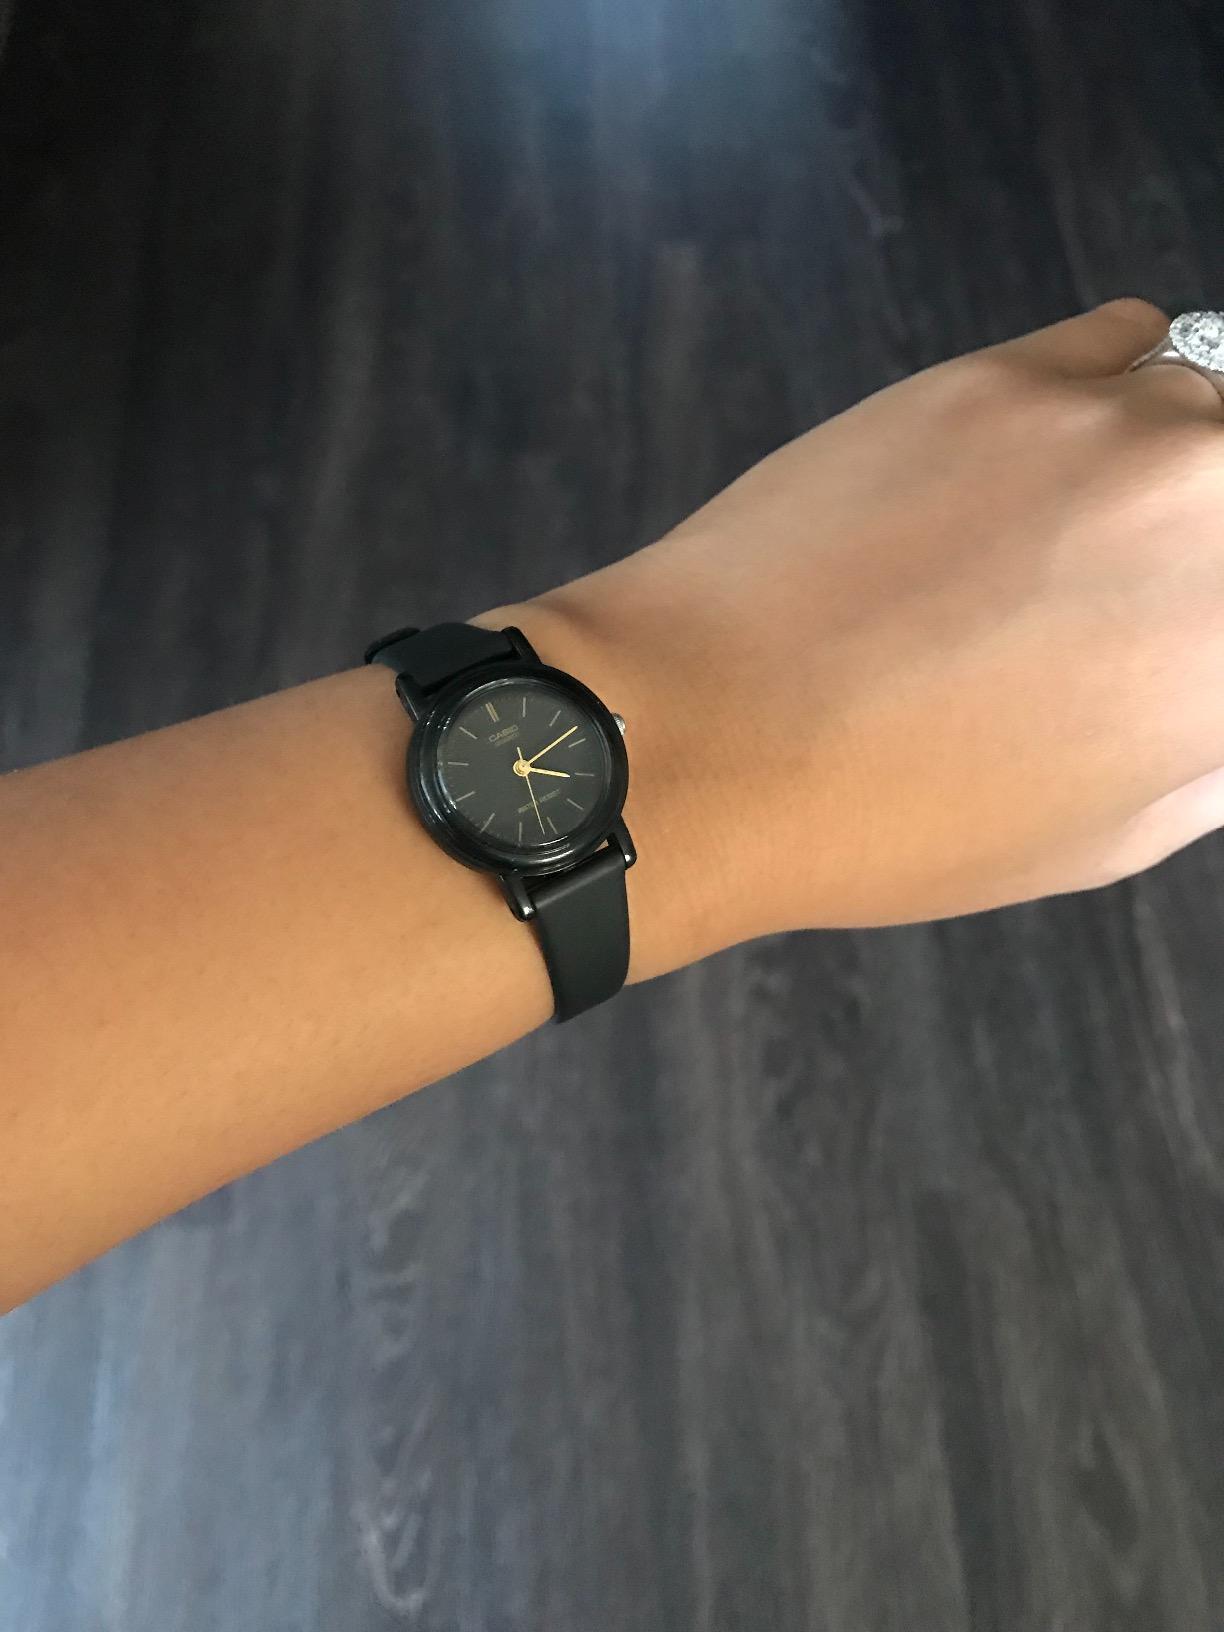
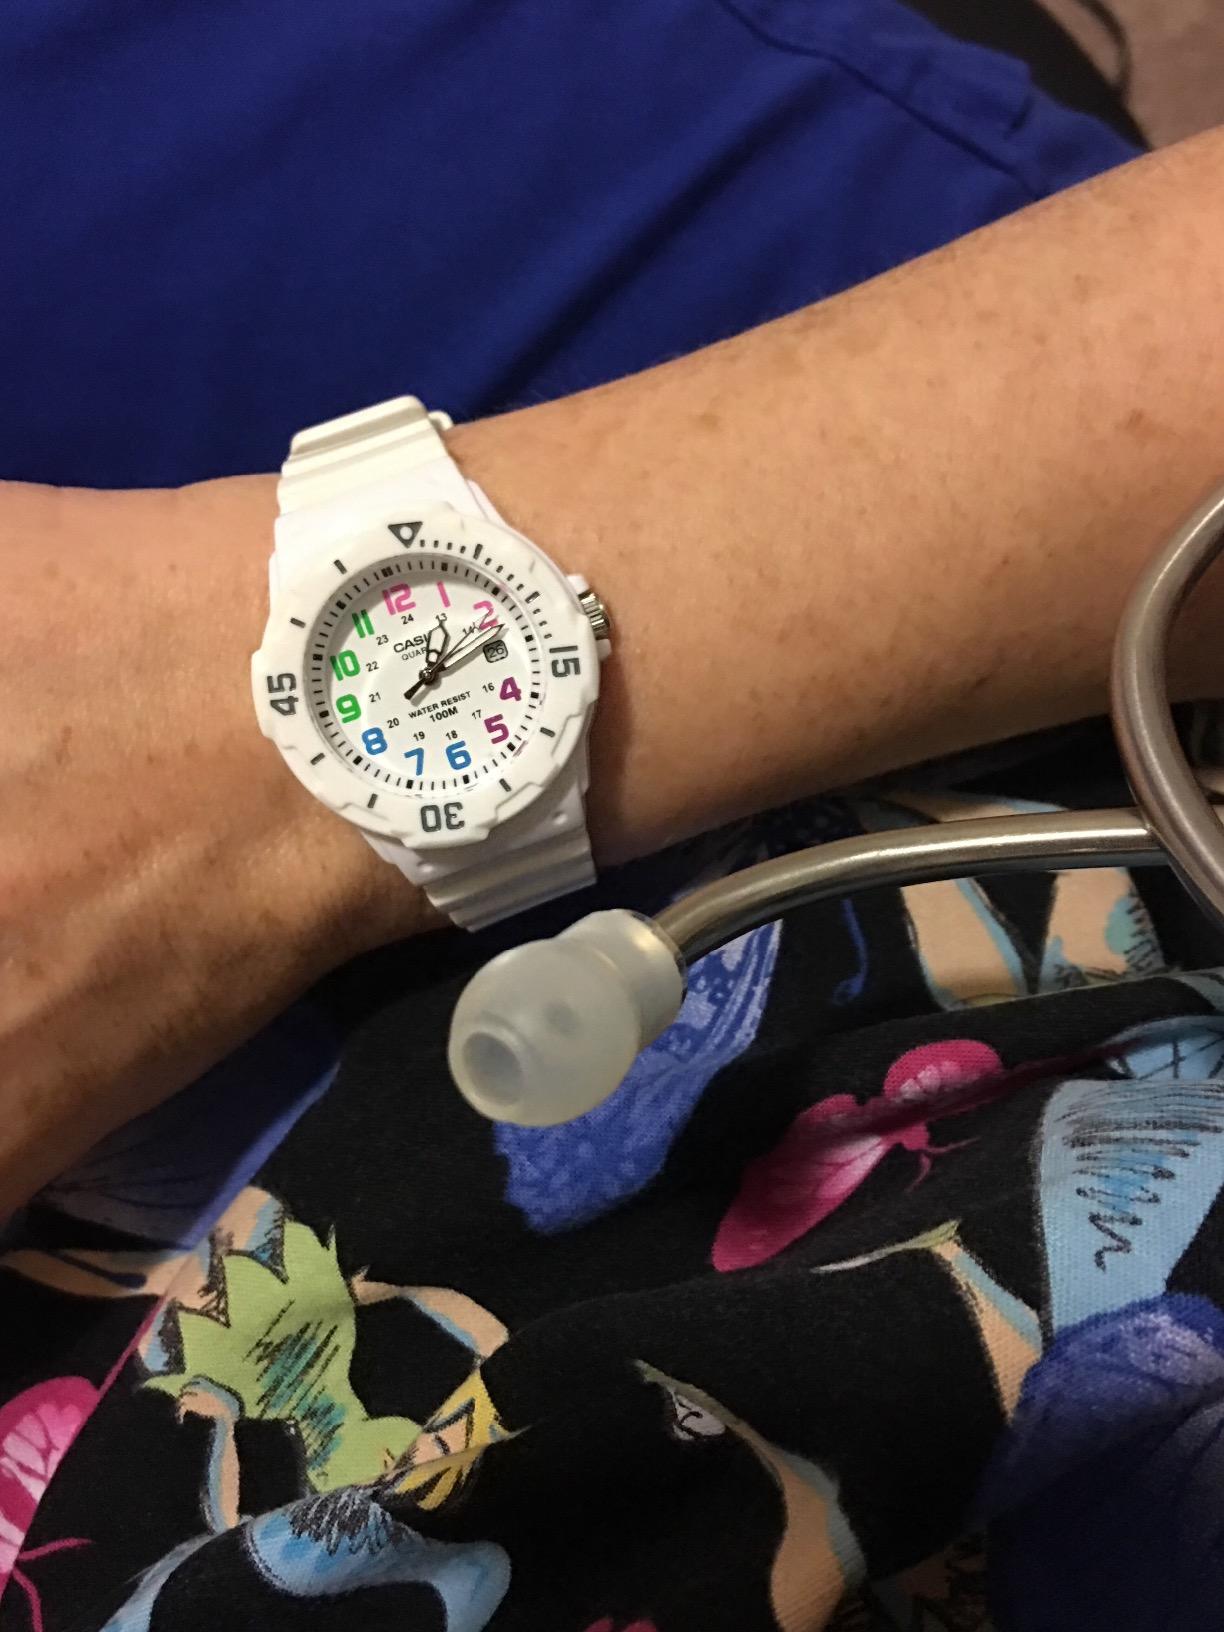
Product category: accessories_watch
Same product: no